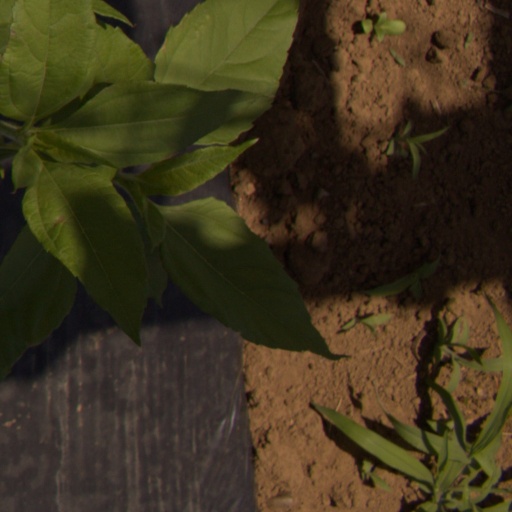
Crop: Jerusalem artichoke